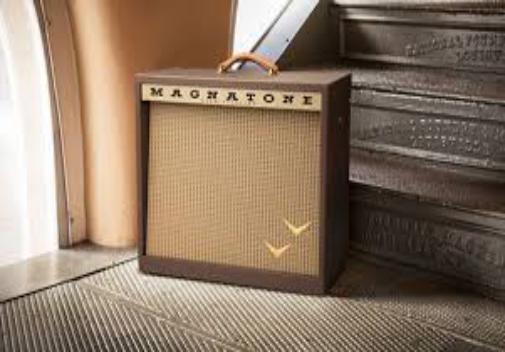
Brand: magnatone
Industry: Electronic